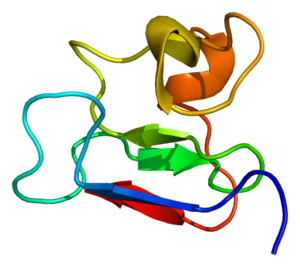
La protéine proleucémie myéloïde est une protéine supresseur de tumeurs. Son gène, PML, est situé sur le chromosome 15 humain. Elle est indispensable dans l'assemblage de certains corps nucléaires qui existent au niveau de la chromatine à un nombre de 1 à 30 par noyau. Ces structures appelées corps nucléaires PML sont impliquées dans la régulation de plusieurs processus cellulaires, dont l'apoptose, la stabilité génique, et la division cellulaire. La mutation ou l'inactivation du gène codant la protéine proleucémie myéloïde est corrélé avec plusieurs cancers dont la leucémie aigüe myéloïde.